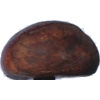
Label: chestnut